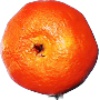
Label: clementine